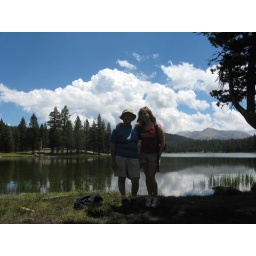
mother and daughter, by dog lake